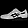
Label: Sneaker